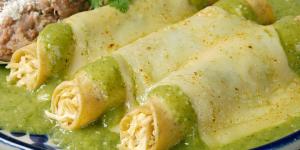
enchiladas suizas